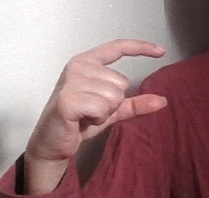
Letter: dal